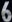
Number: 6